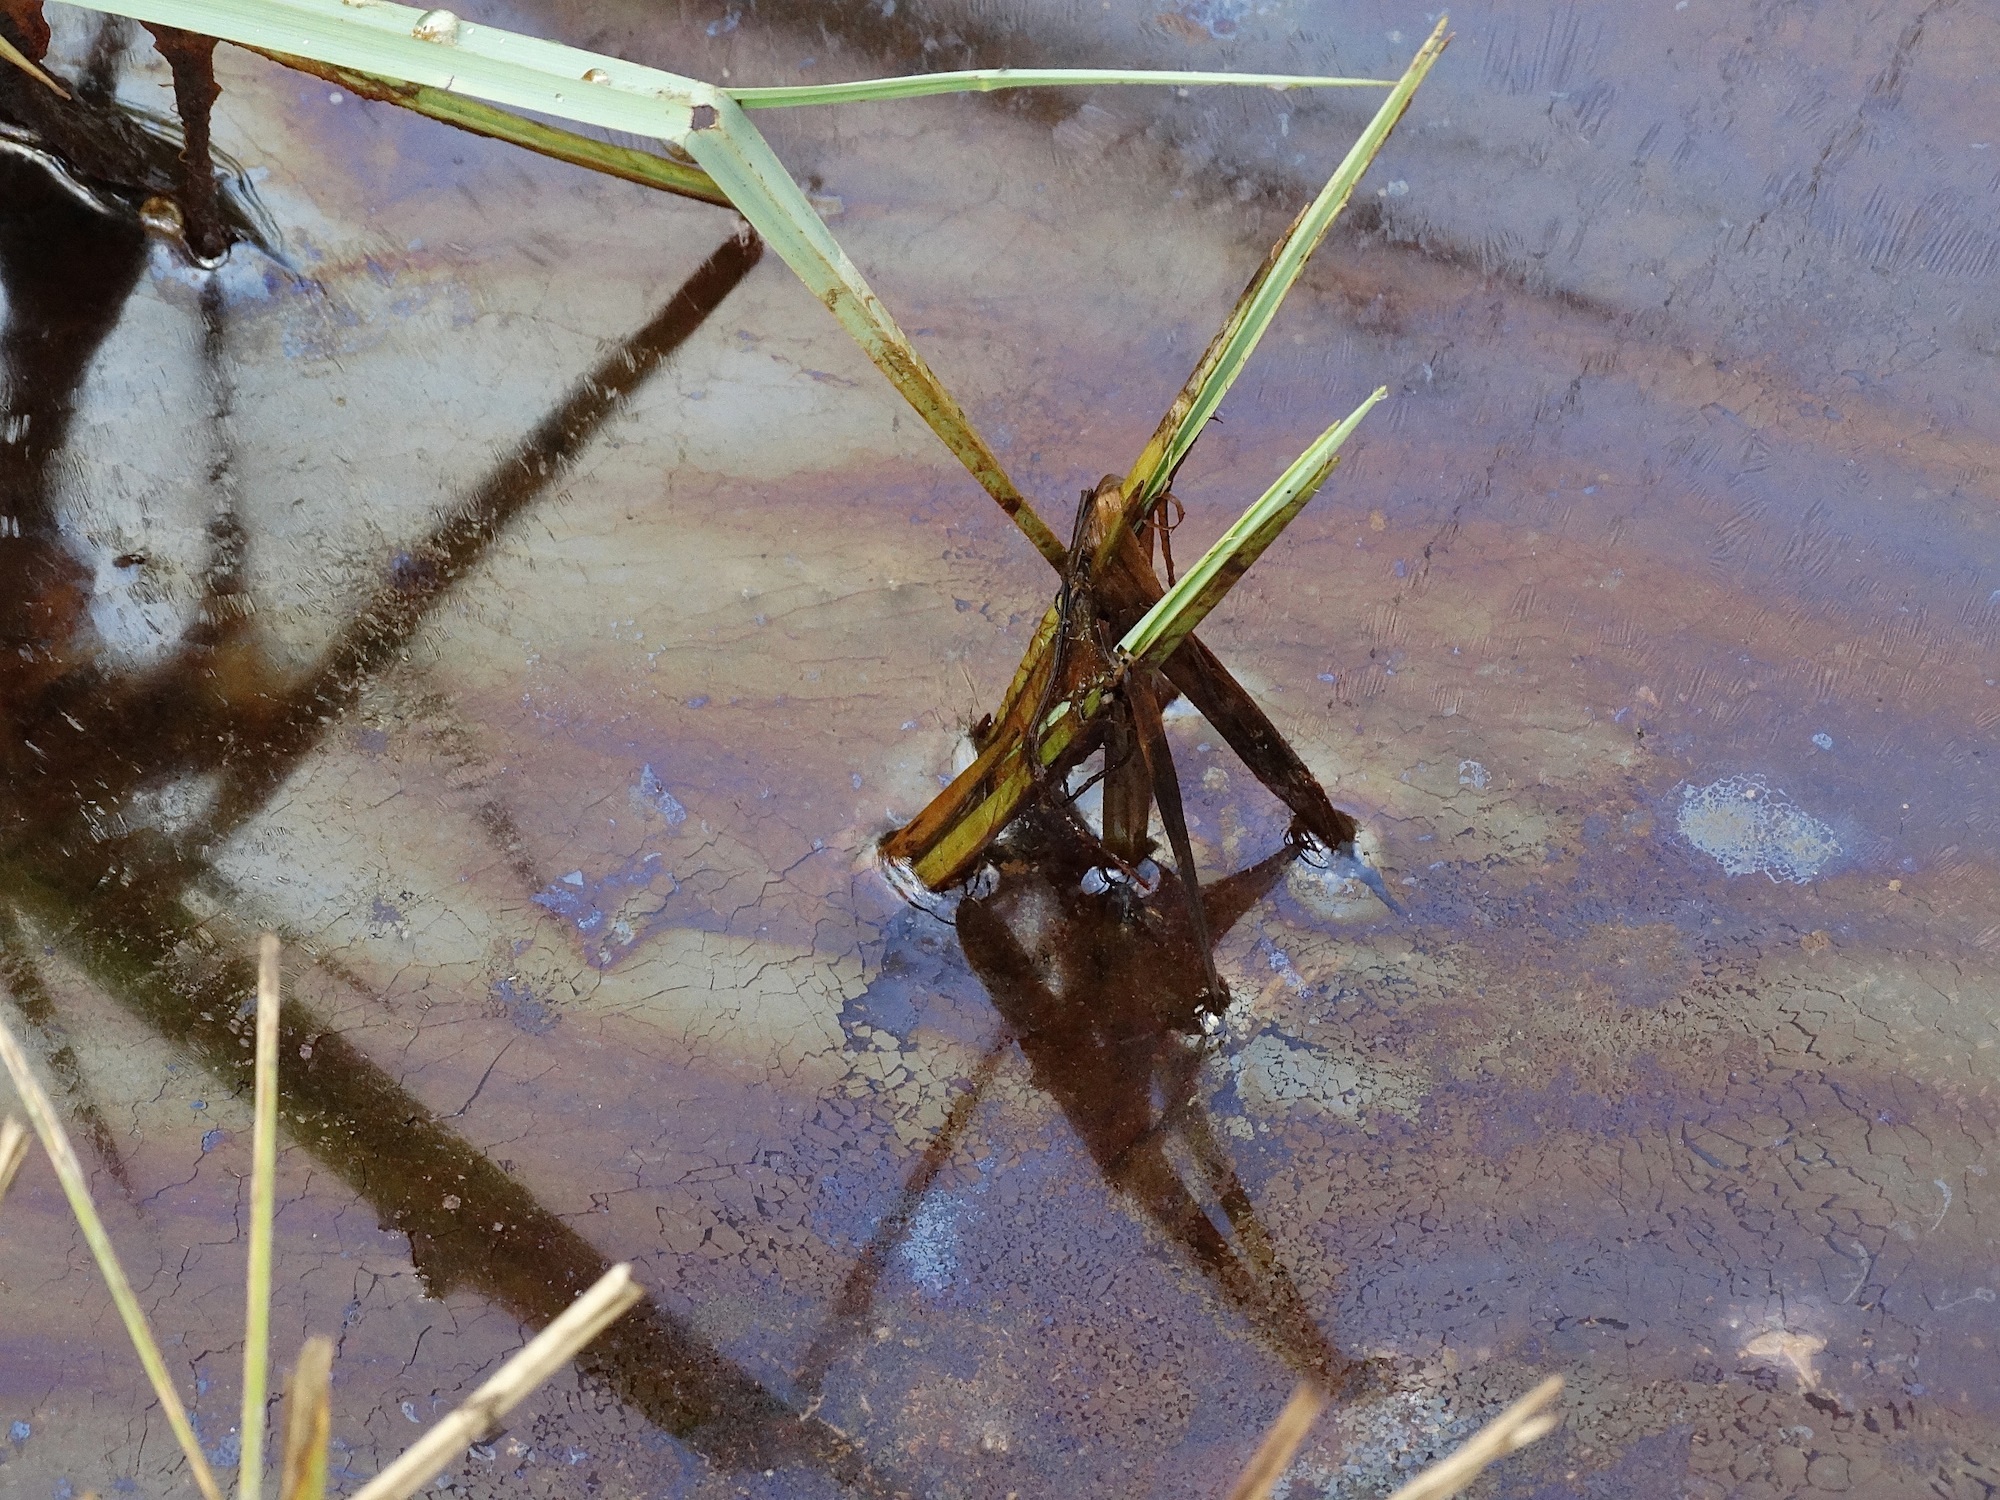
water, liquid, wing, plant, lake, reed, environment, vehicle, insect, aquatic plant, fauna, invertebrate, oil, pollution, environmental protection, macro photography